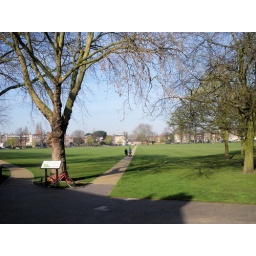
The green surrounded by lovely houses